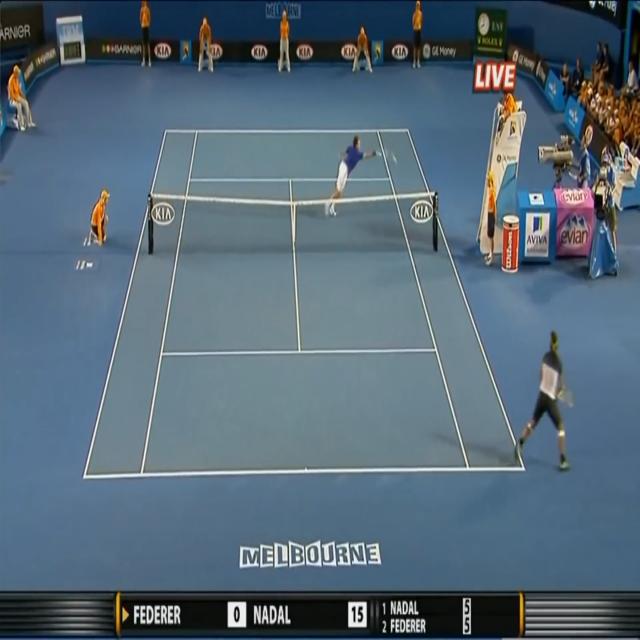
Tennis player A is at the baseline and player B is at the net of the tennis field.